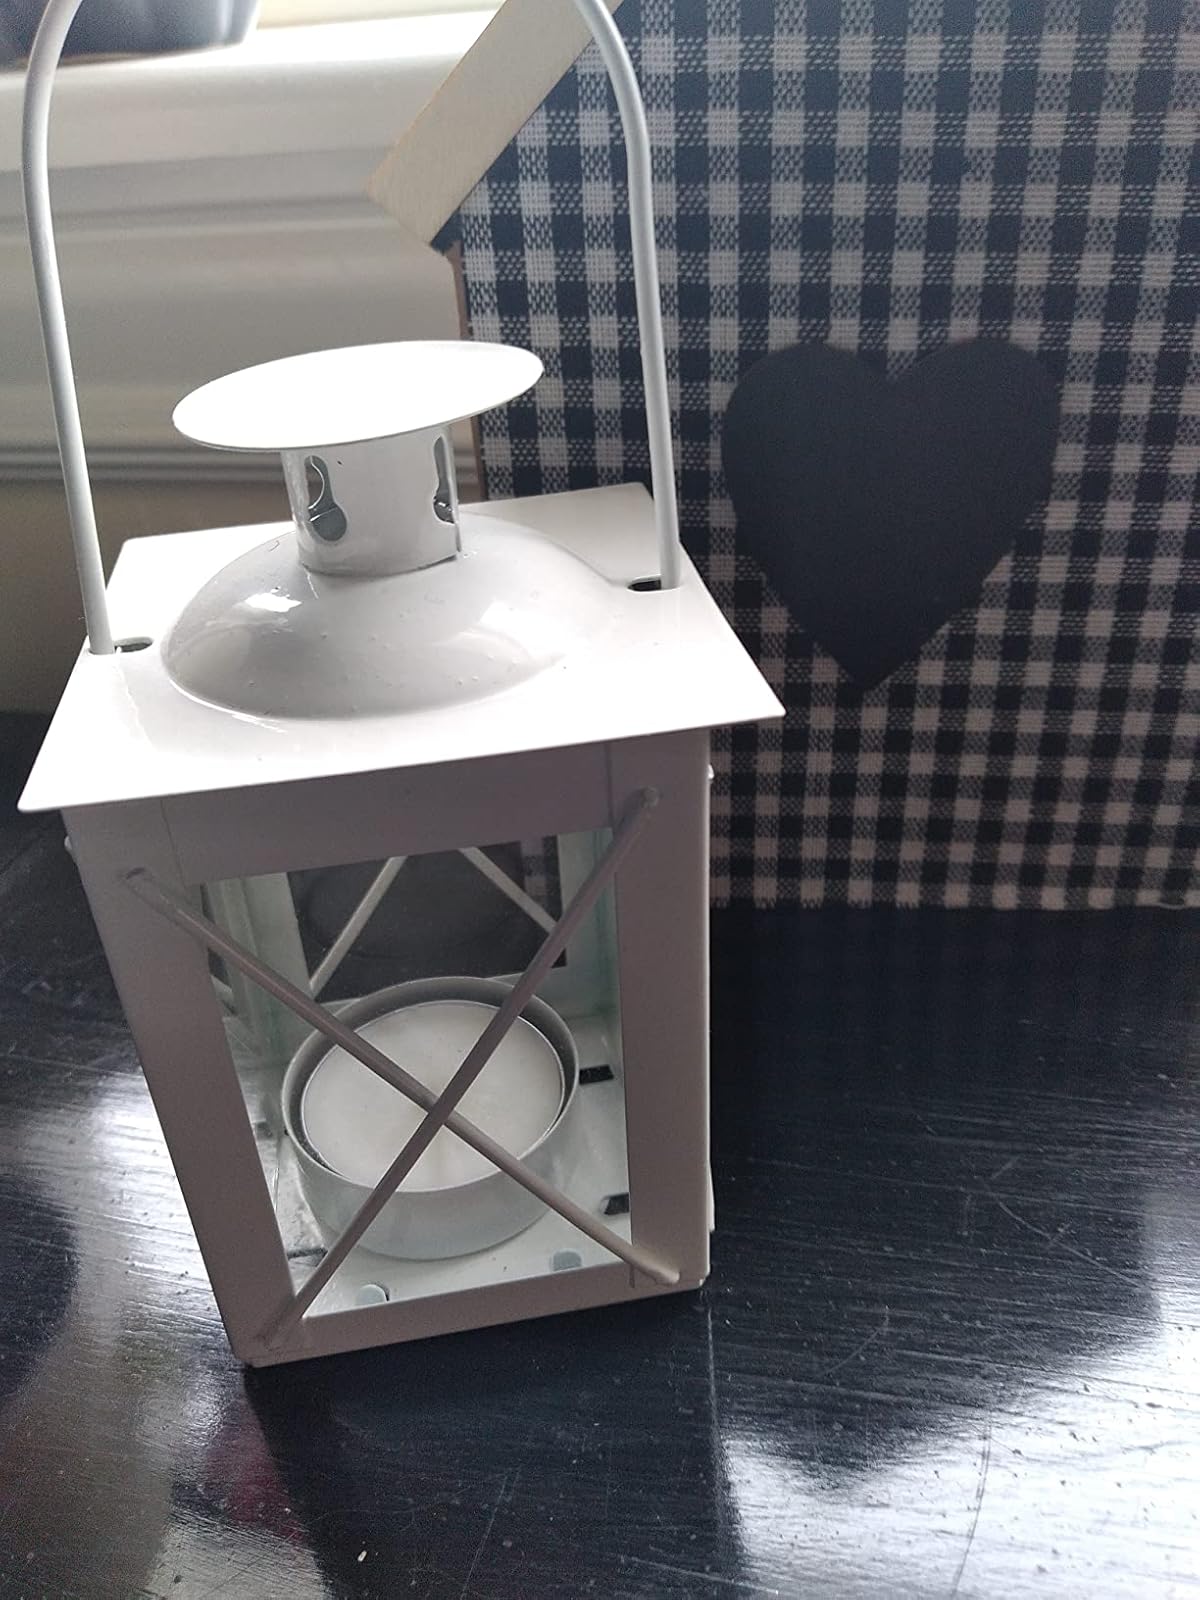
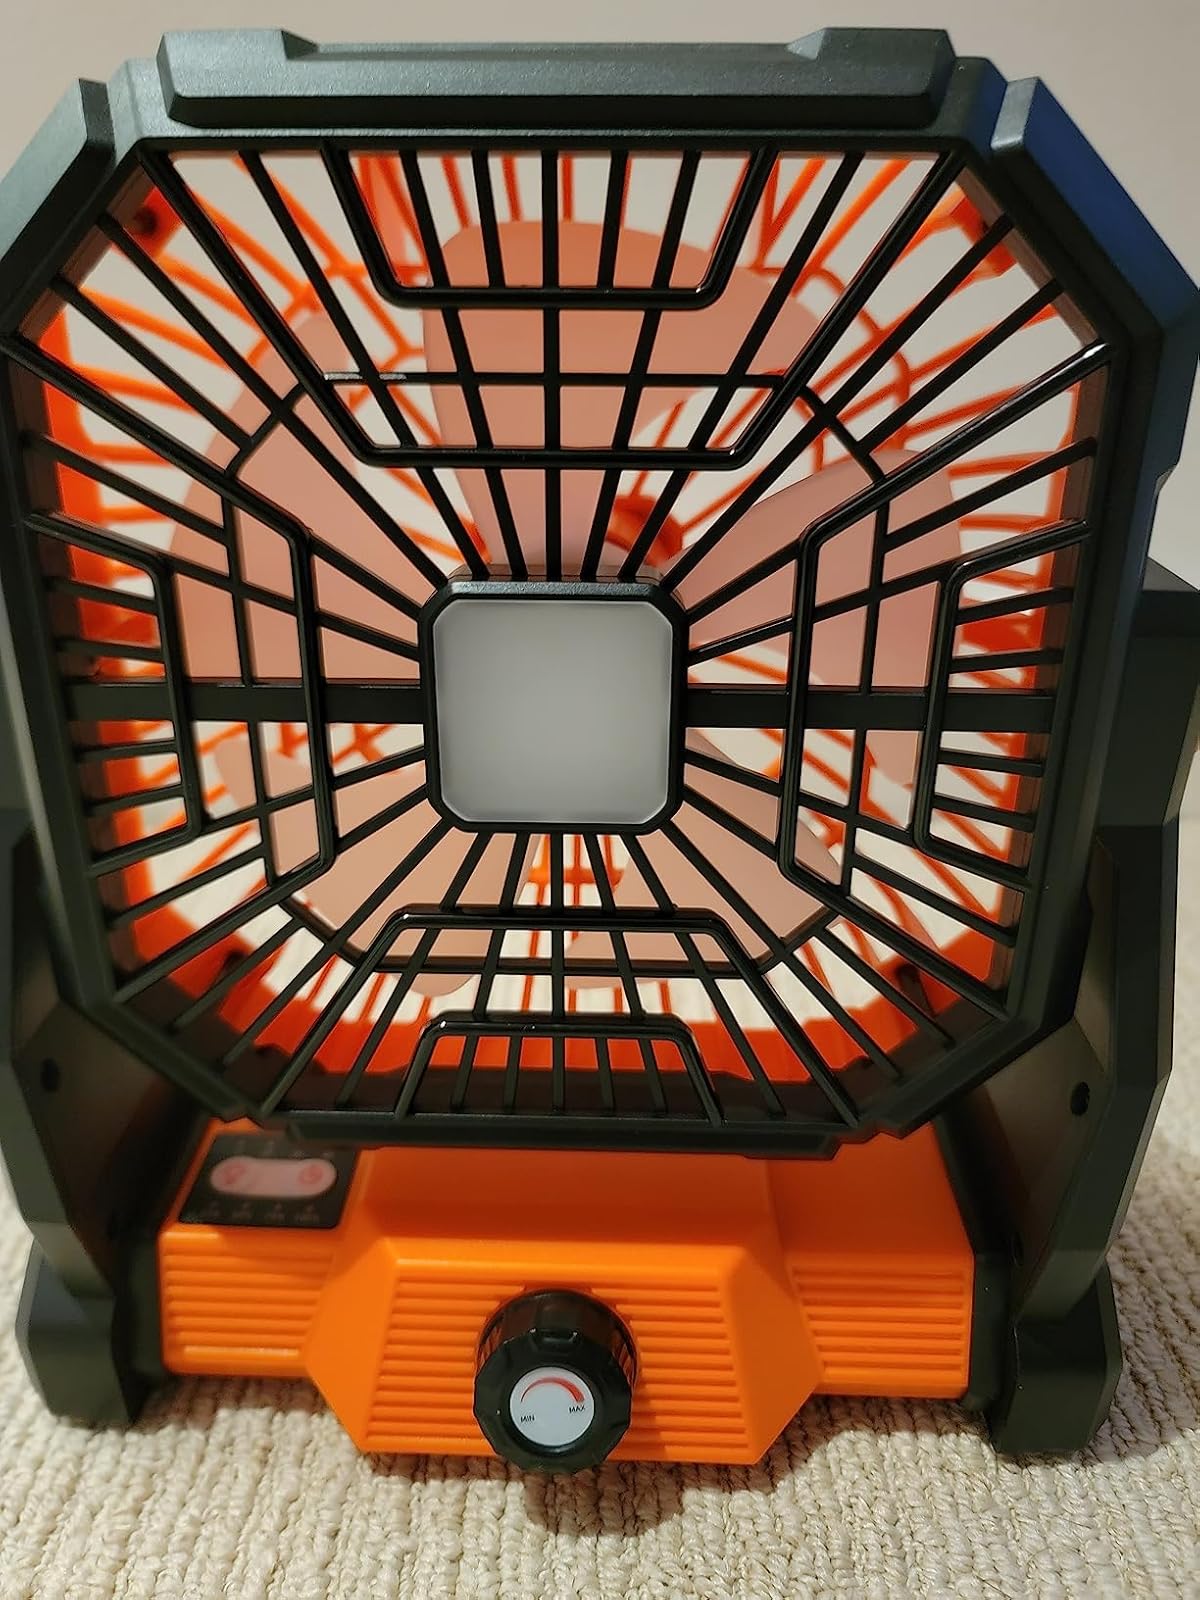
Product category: lantern
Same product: no